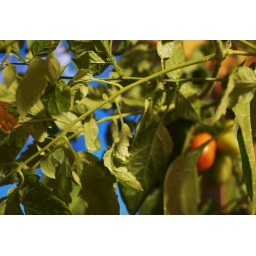
My overgrown tomato and pepper plants in our kitchen window